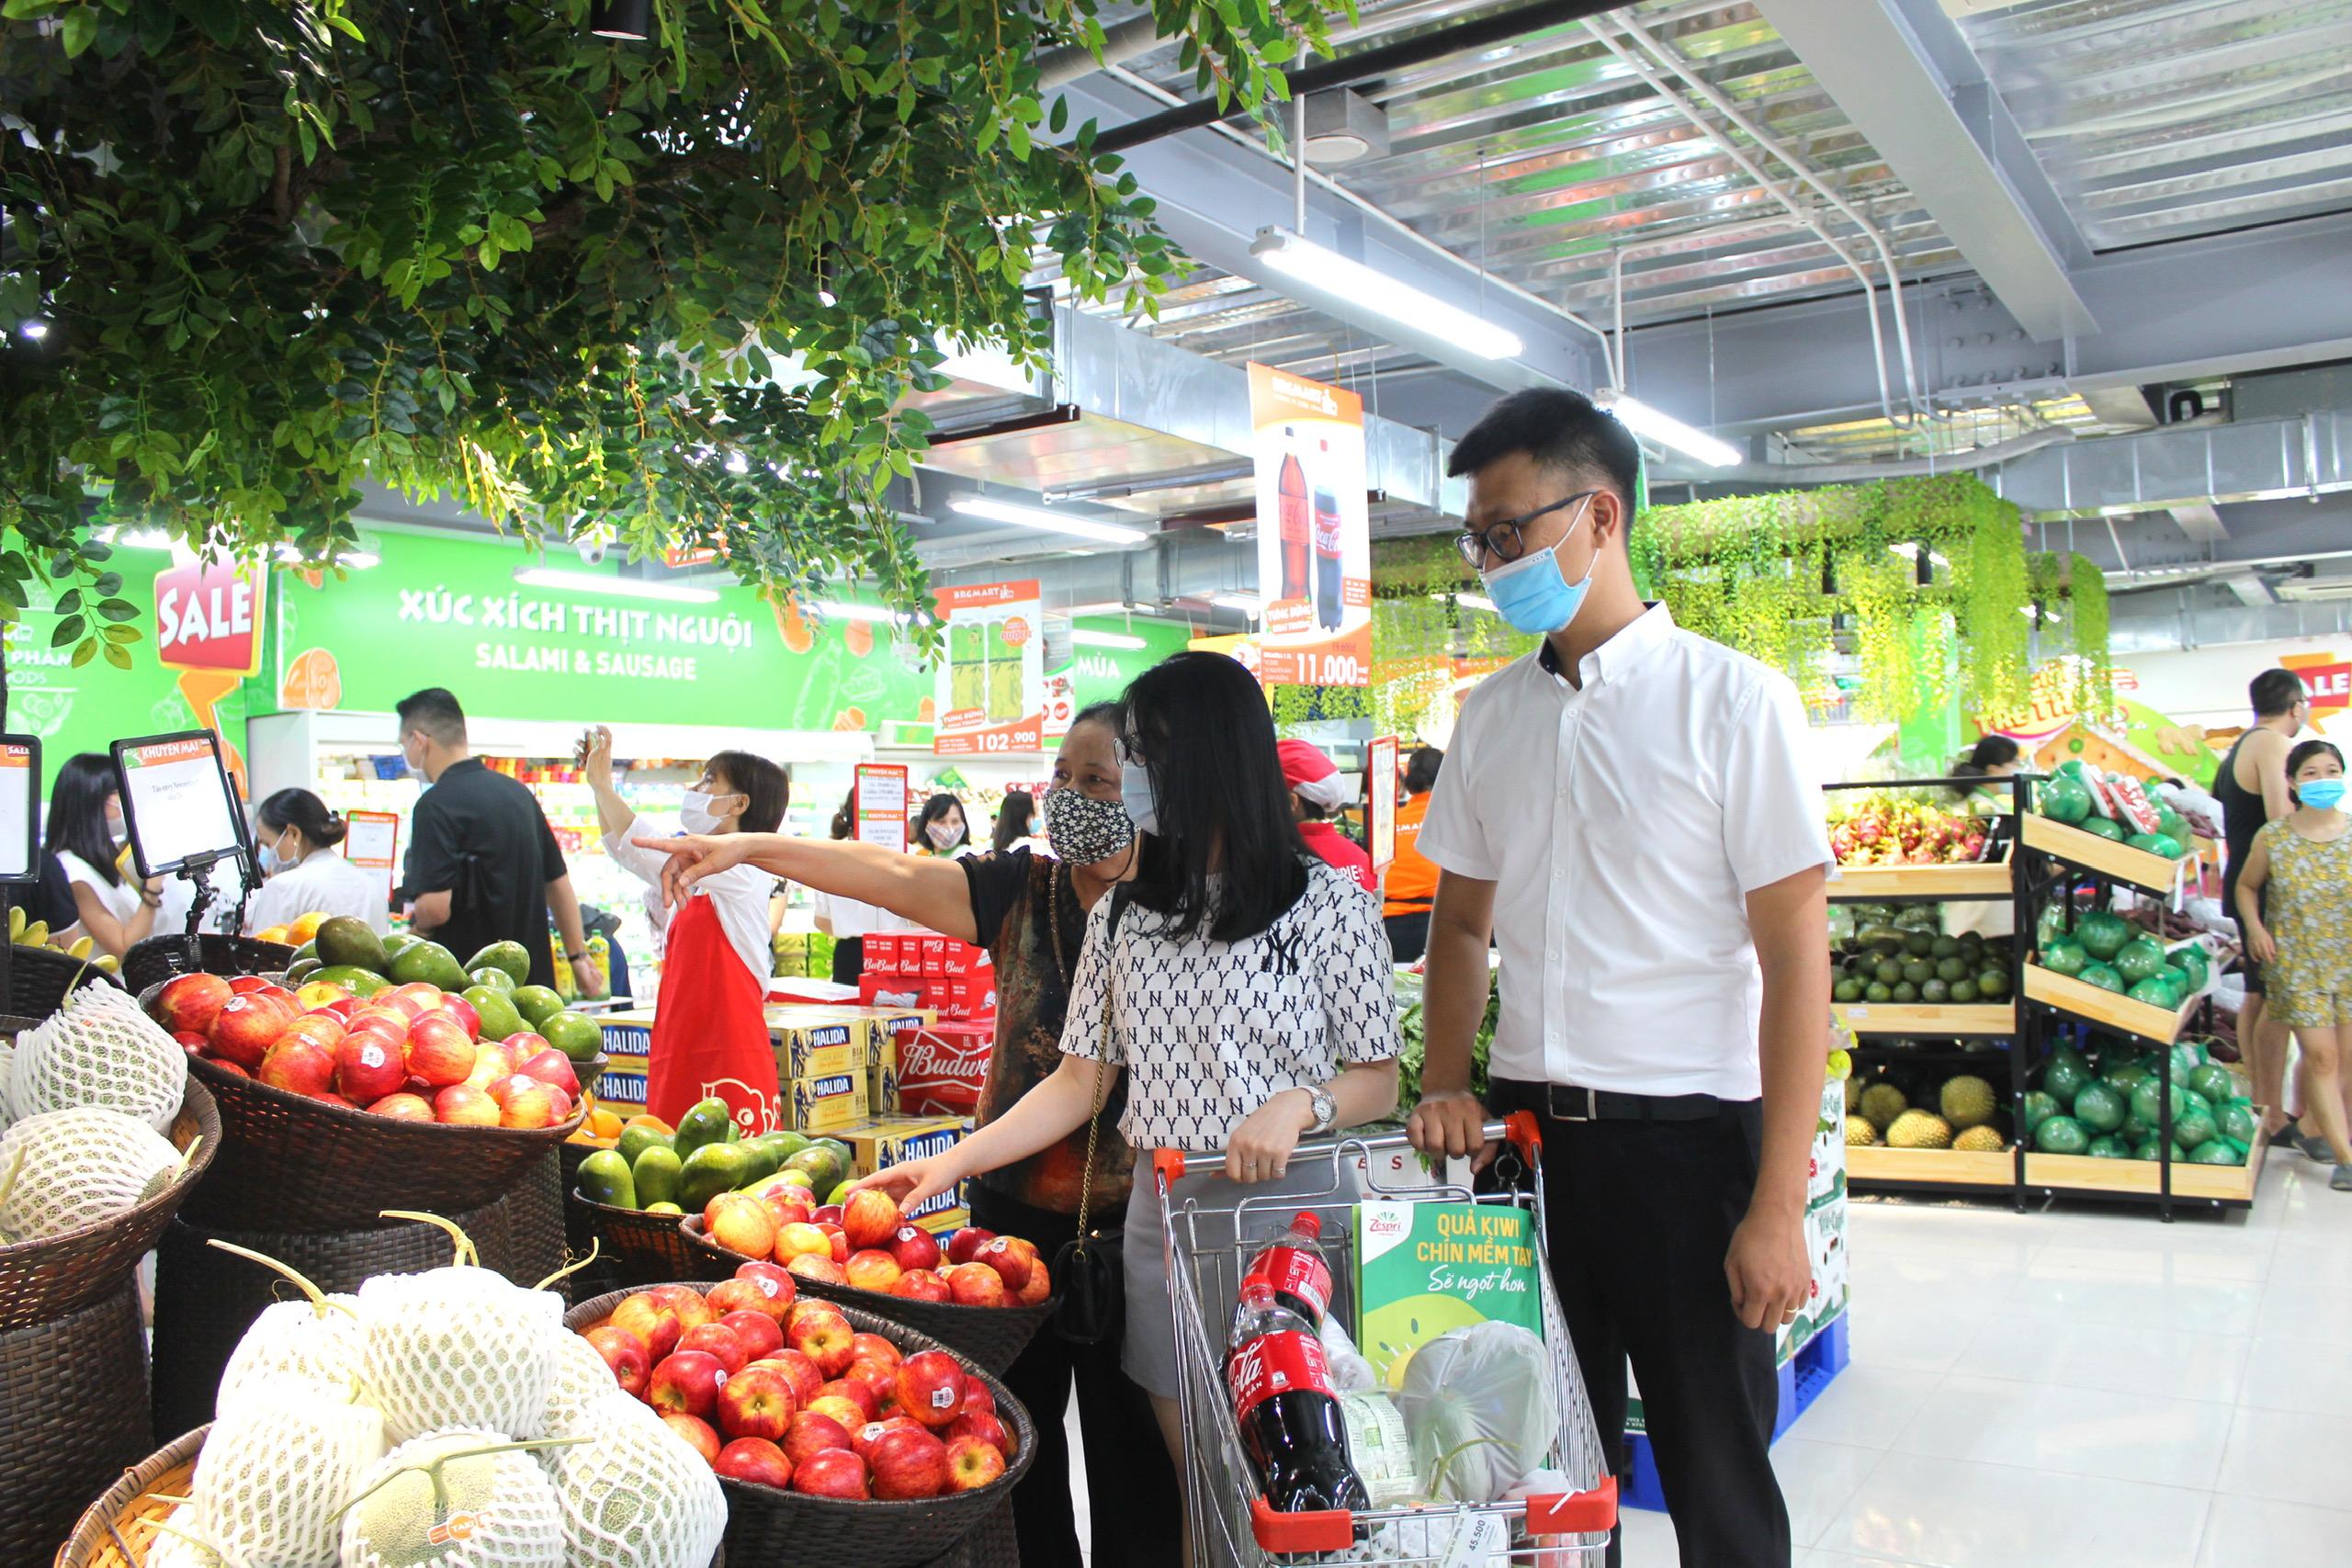
một cô gái và một chàng trai đâng cùng cầm tay nắm của một chiếc xe đẩy siêu thị